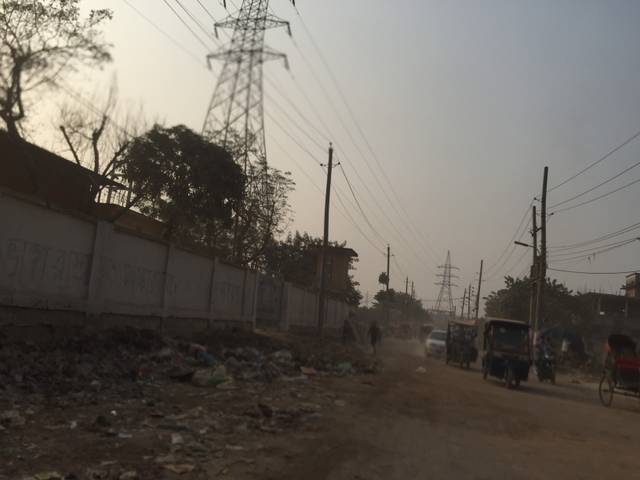
Region: Bangladesh
Coordinates: 23.724, 90.372